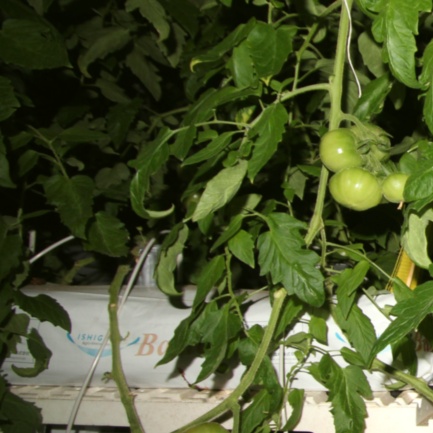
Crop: tomato